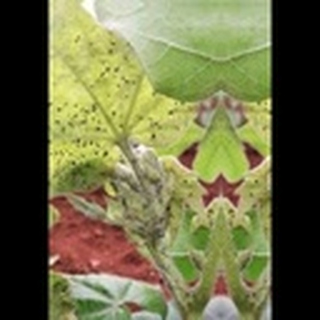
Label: cotton_aphids